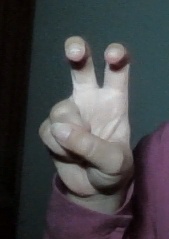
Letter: toot